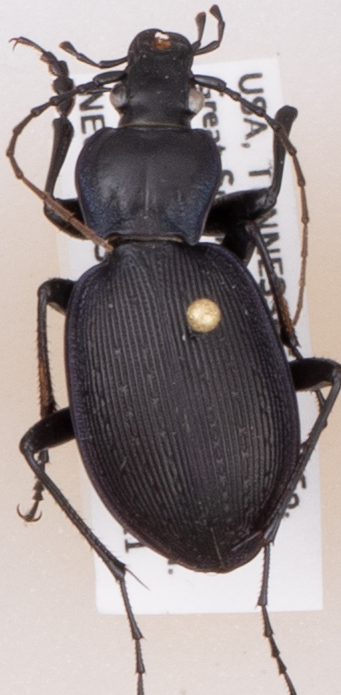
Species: Carabus goryi
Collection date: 2017-07-11
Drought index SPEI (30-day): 0.552
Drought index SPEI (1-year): -0.71
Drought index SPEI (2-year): -0.572